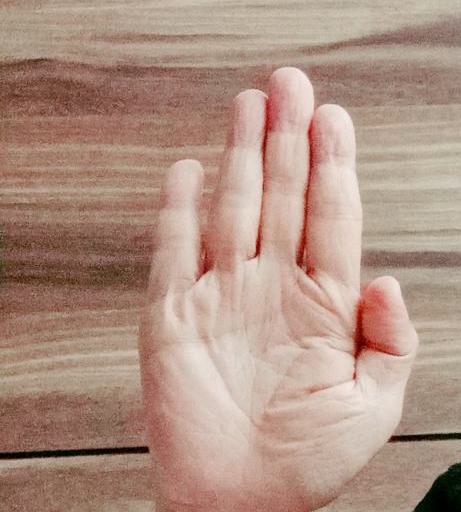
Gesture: stop